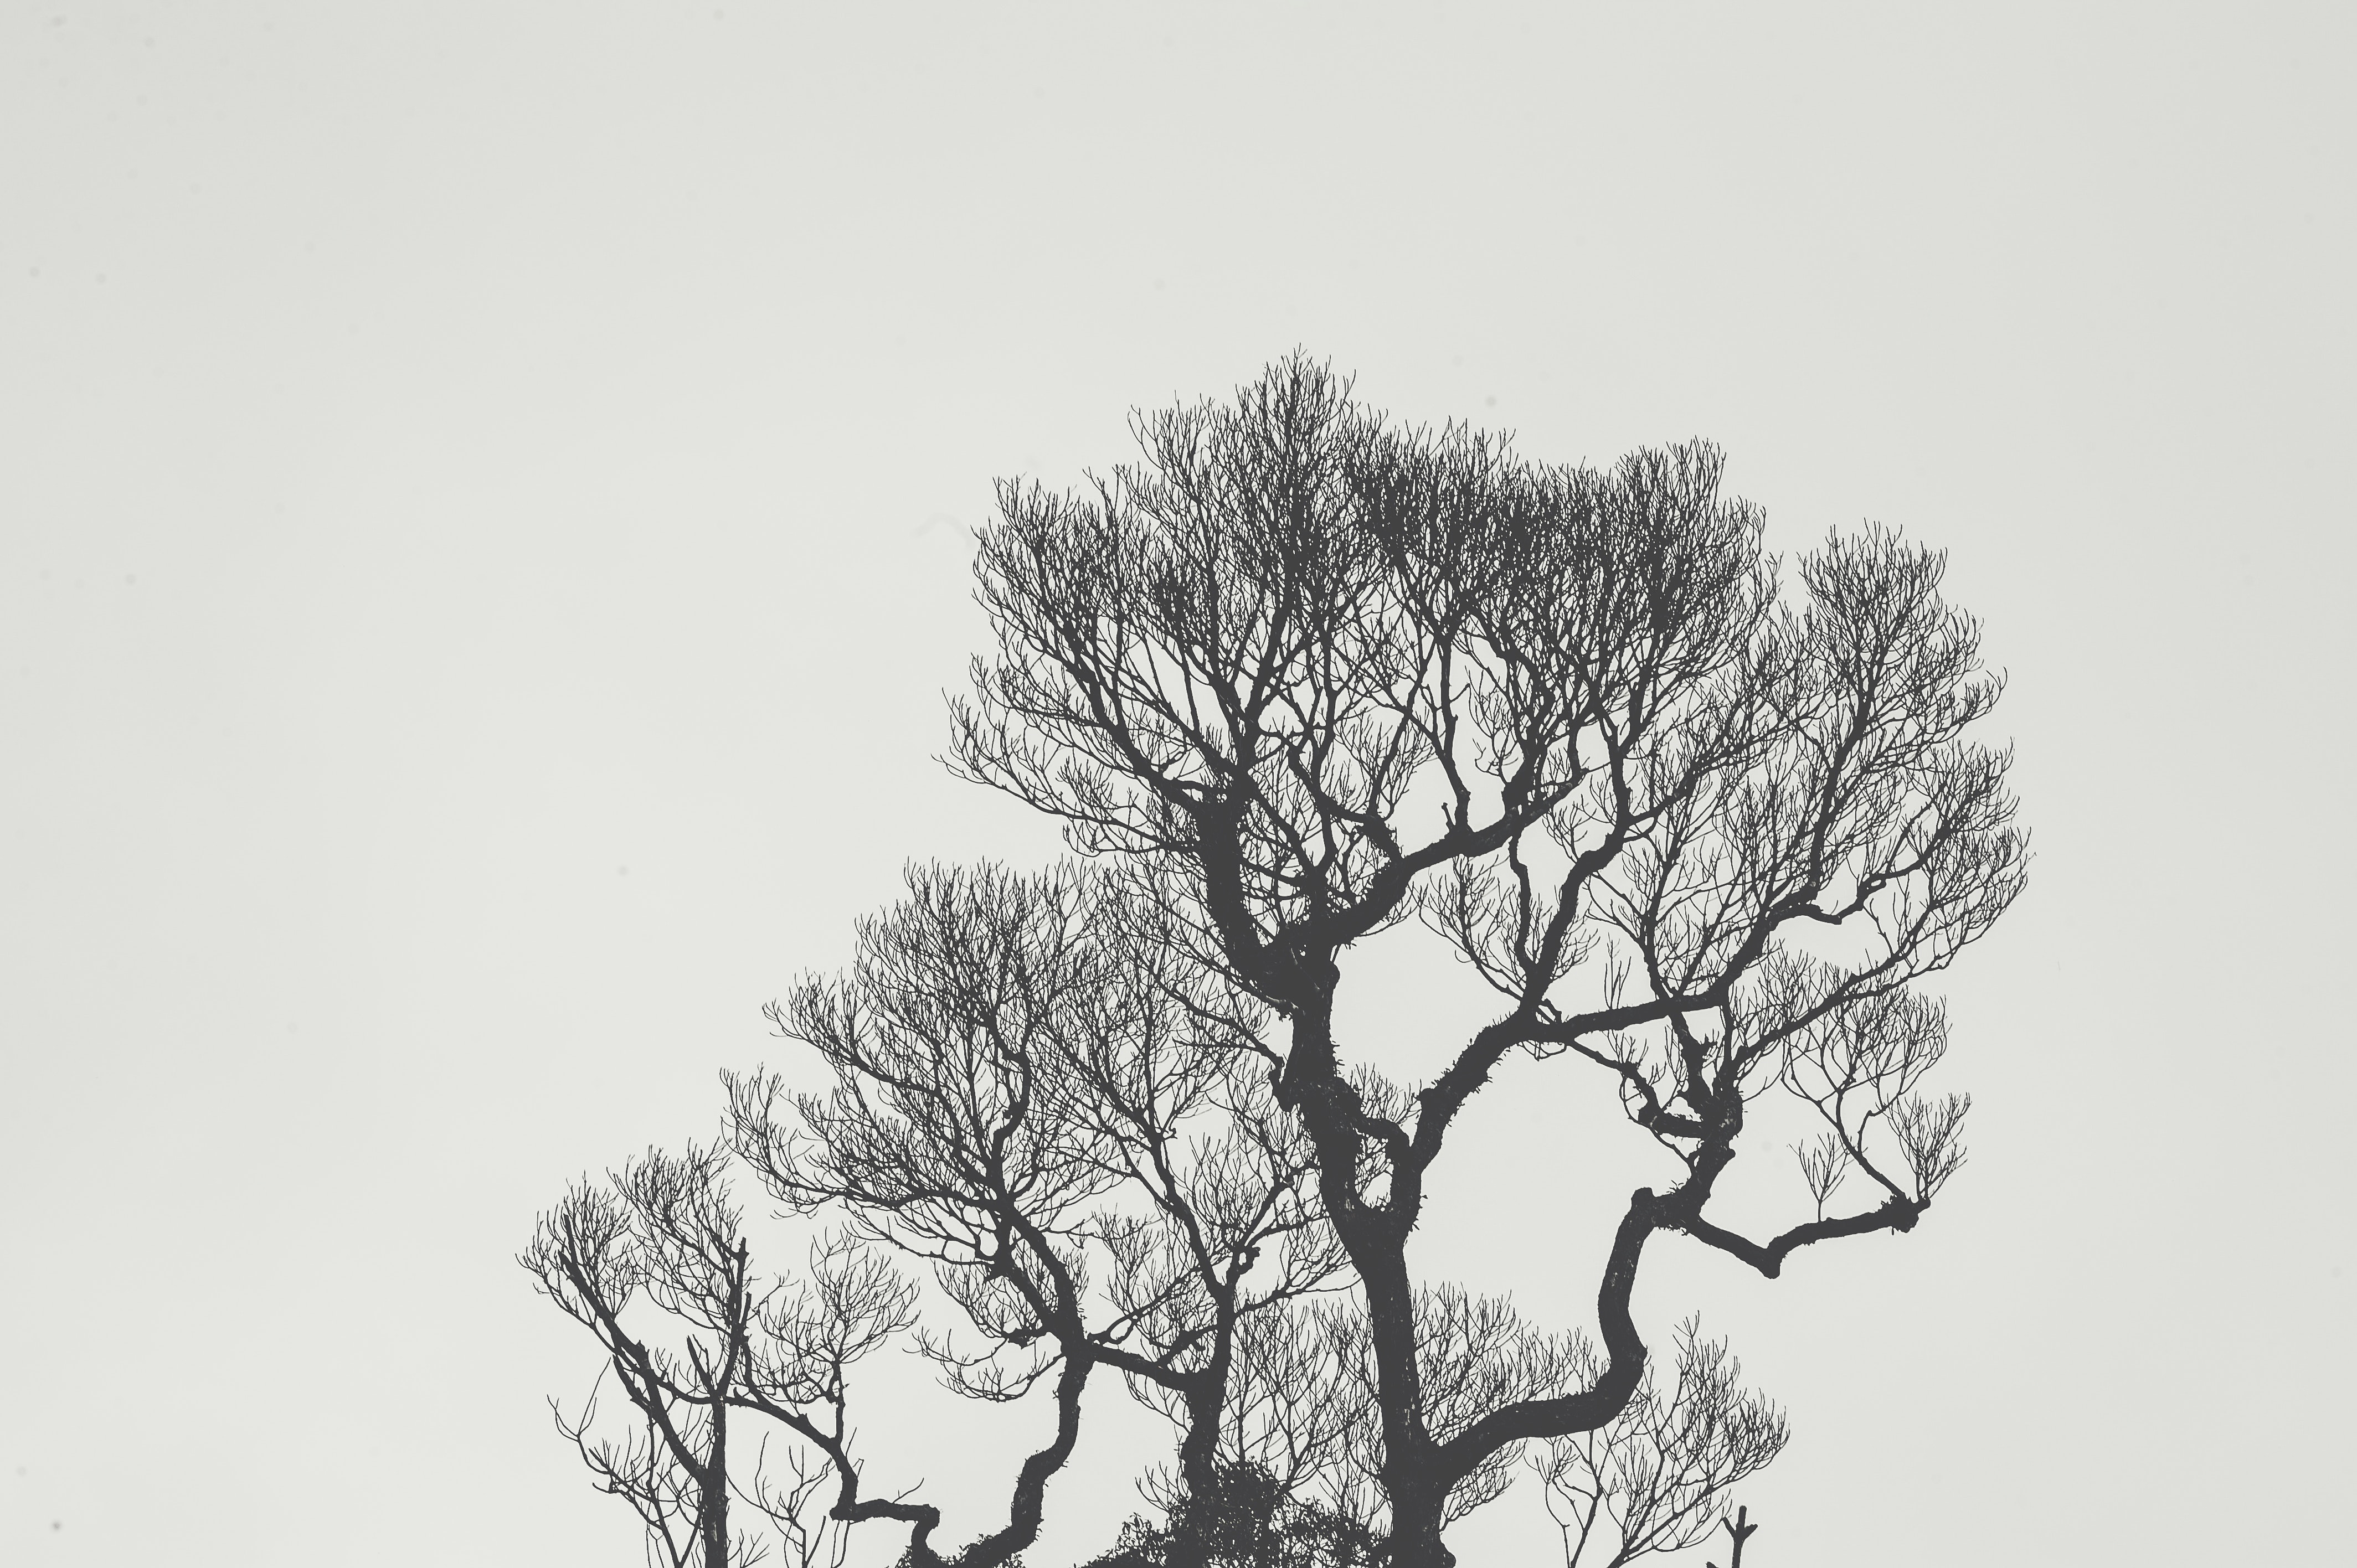
tree, black and white, branch, woody plant, monochrome photography, sky, monochrome, plant, twig, winter, stock photography